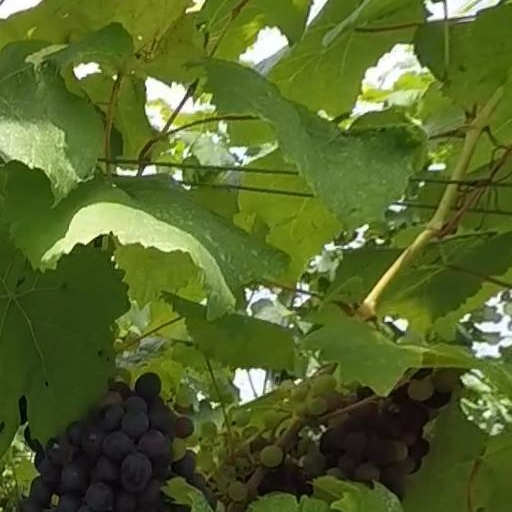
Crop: grape